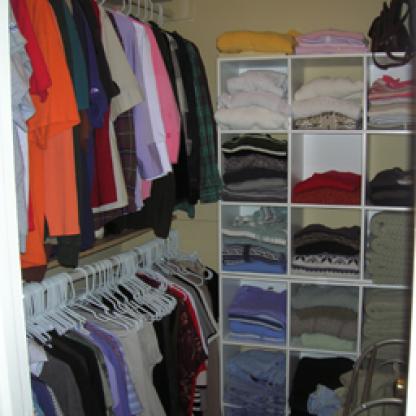
Scene: Indoor